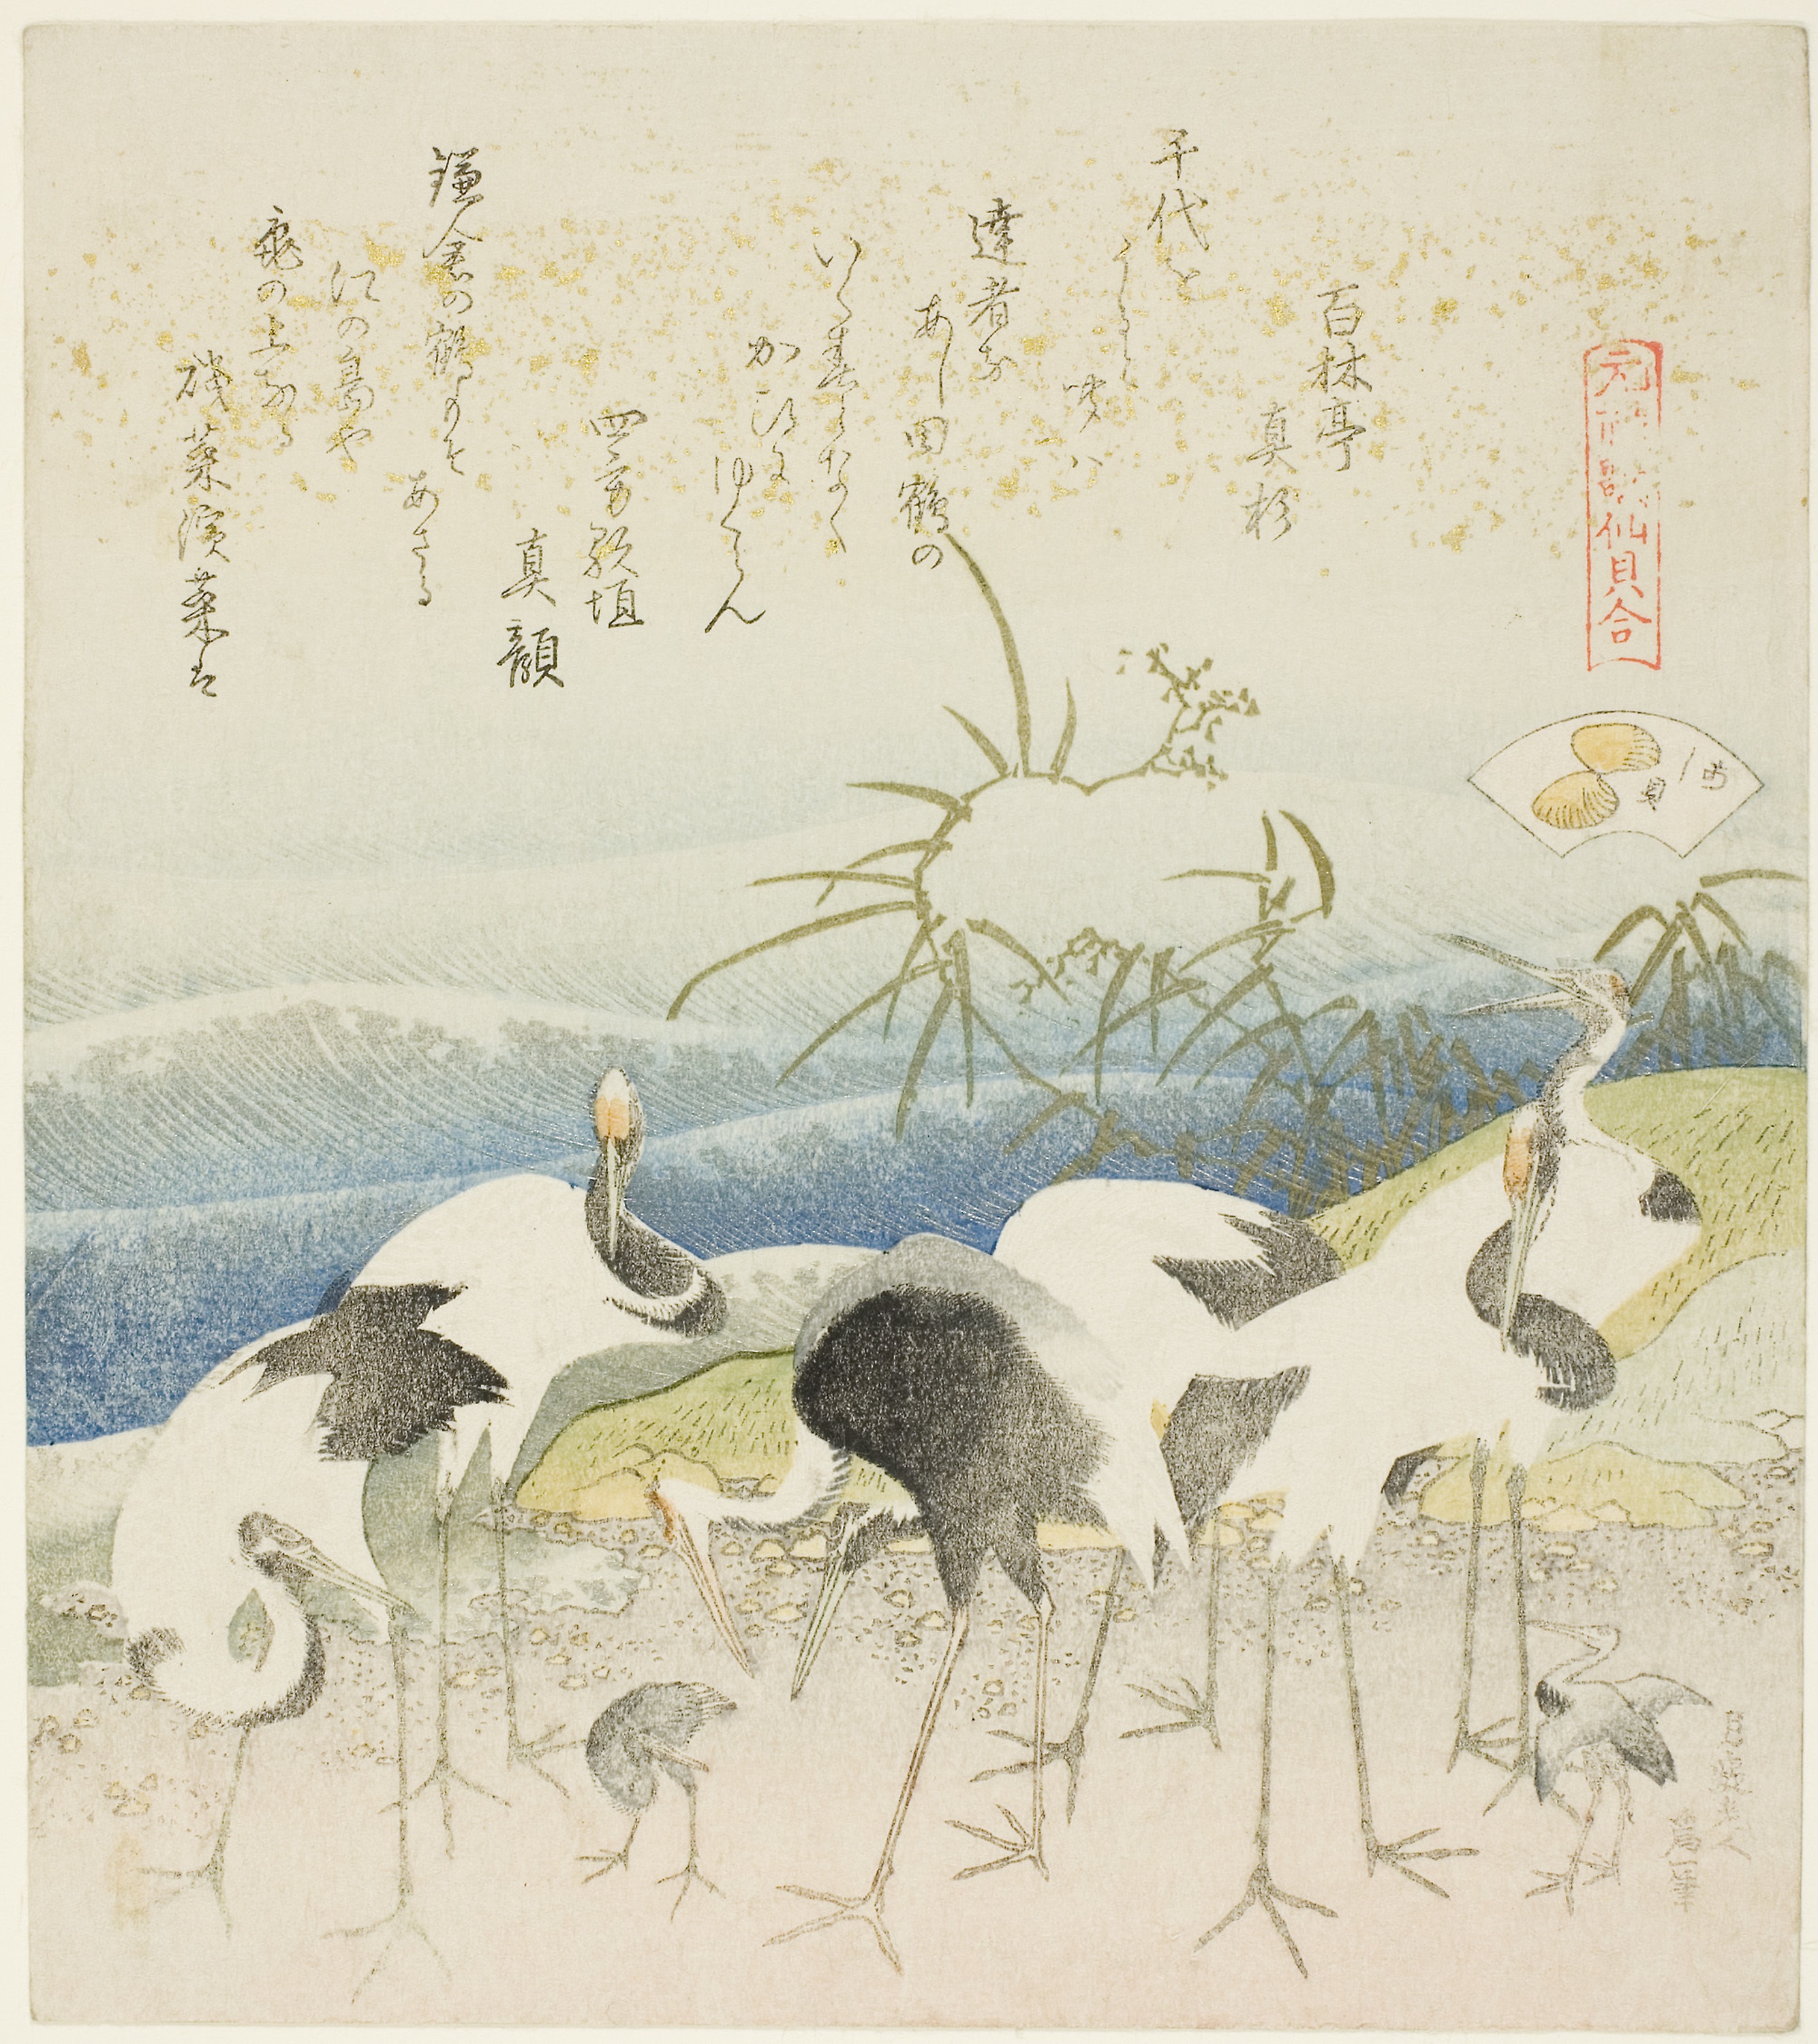
fauna, crane like bird, flightless bird, bird, water bird, art, illustration, crane, beak, painting